Herrenberg

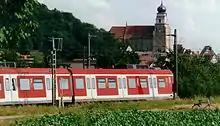
The S-Bahn train

A total of 32 Seats make up the local council, with the latest election having been held in 2019. The distribution of the different parties and groups are as follows: